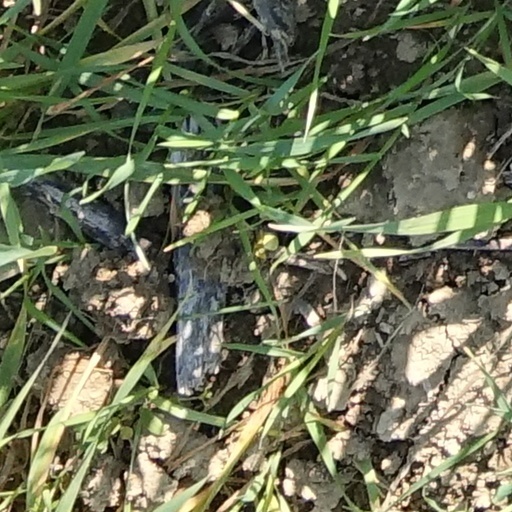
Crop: wheat